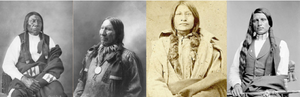
American Horse, Wašíčuŋ Tȟašúŋke selon l'orthographe standard lakota, Cheval américain en français également connu sous le nom d'American Horse the Younger, né en 1840 dans les Black Hills, dans le Dakota du Sud et mort à Pine Ridge le 16 décembre 1908 était un chef des Lakotas Oglalas, un homme d'État, un éducateur et un historien. Il détient une place importante dans l'histoire des États-Unis parce qu'en qualité de conseiller progressiste de l'armée des États-Unis, il œuvra au développement de relations loyales avec les Blancs et pour l'éducation de son peuple.